Bovine spongiform encephalopathy

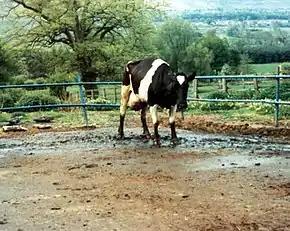
This cow with BSE displays abnormal posturing and weight loss.

Signs are not seen immediately in cattle, due to the disease's extremely long incubation period. Some cattle have been observed to have an abnormal gait, changes in behavior, tremors and hyper-responsiveness to certain stimuli. Hindlimb ataxia affects the animal's gait and occurs when muscle control is lost. This results in poor balance and coordination. Behavioural changes may include aggression, anxiety relating to certain situations, nervousness, frenzy and an overall change in temperament. Some rare but previously observed signs also include persistent pacing, rubbing and licking. Additionally, nonspecific signs have also been observed which include weight loss, decreased milk production, lameness, ear infections and teeth grinding due to pain. Some animals may show a combination of these signs, while others may only be observed demonstrating one of the many reported. Once clinical signs arise, they typically get worse over the subsequent weeks and months, eventually leading to recumbency, coma and death.